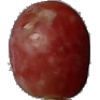
Label: Grape Pink 1